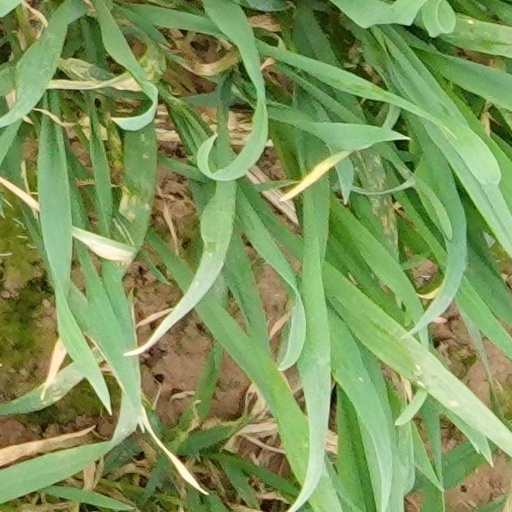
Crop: wheat